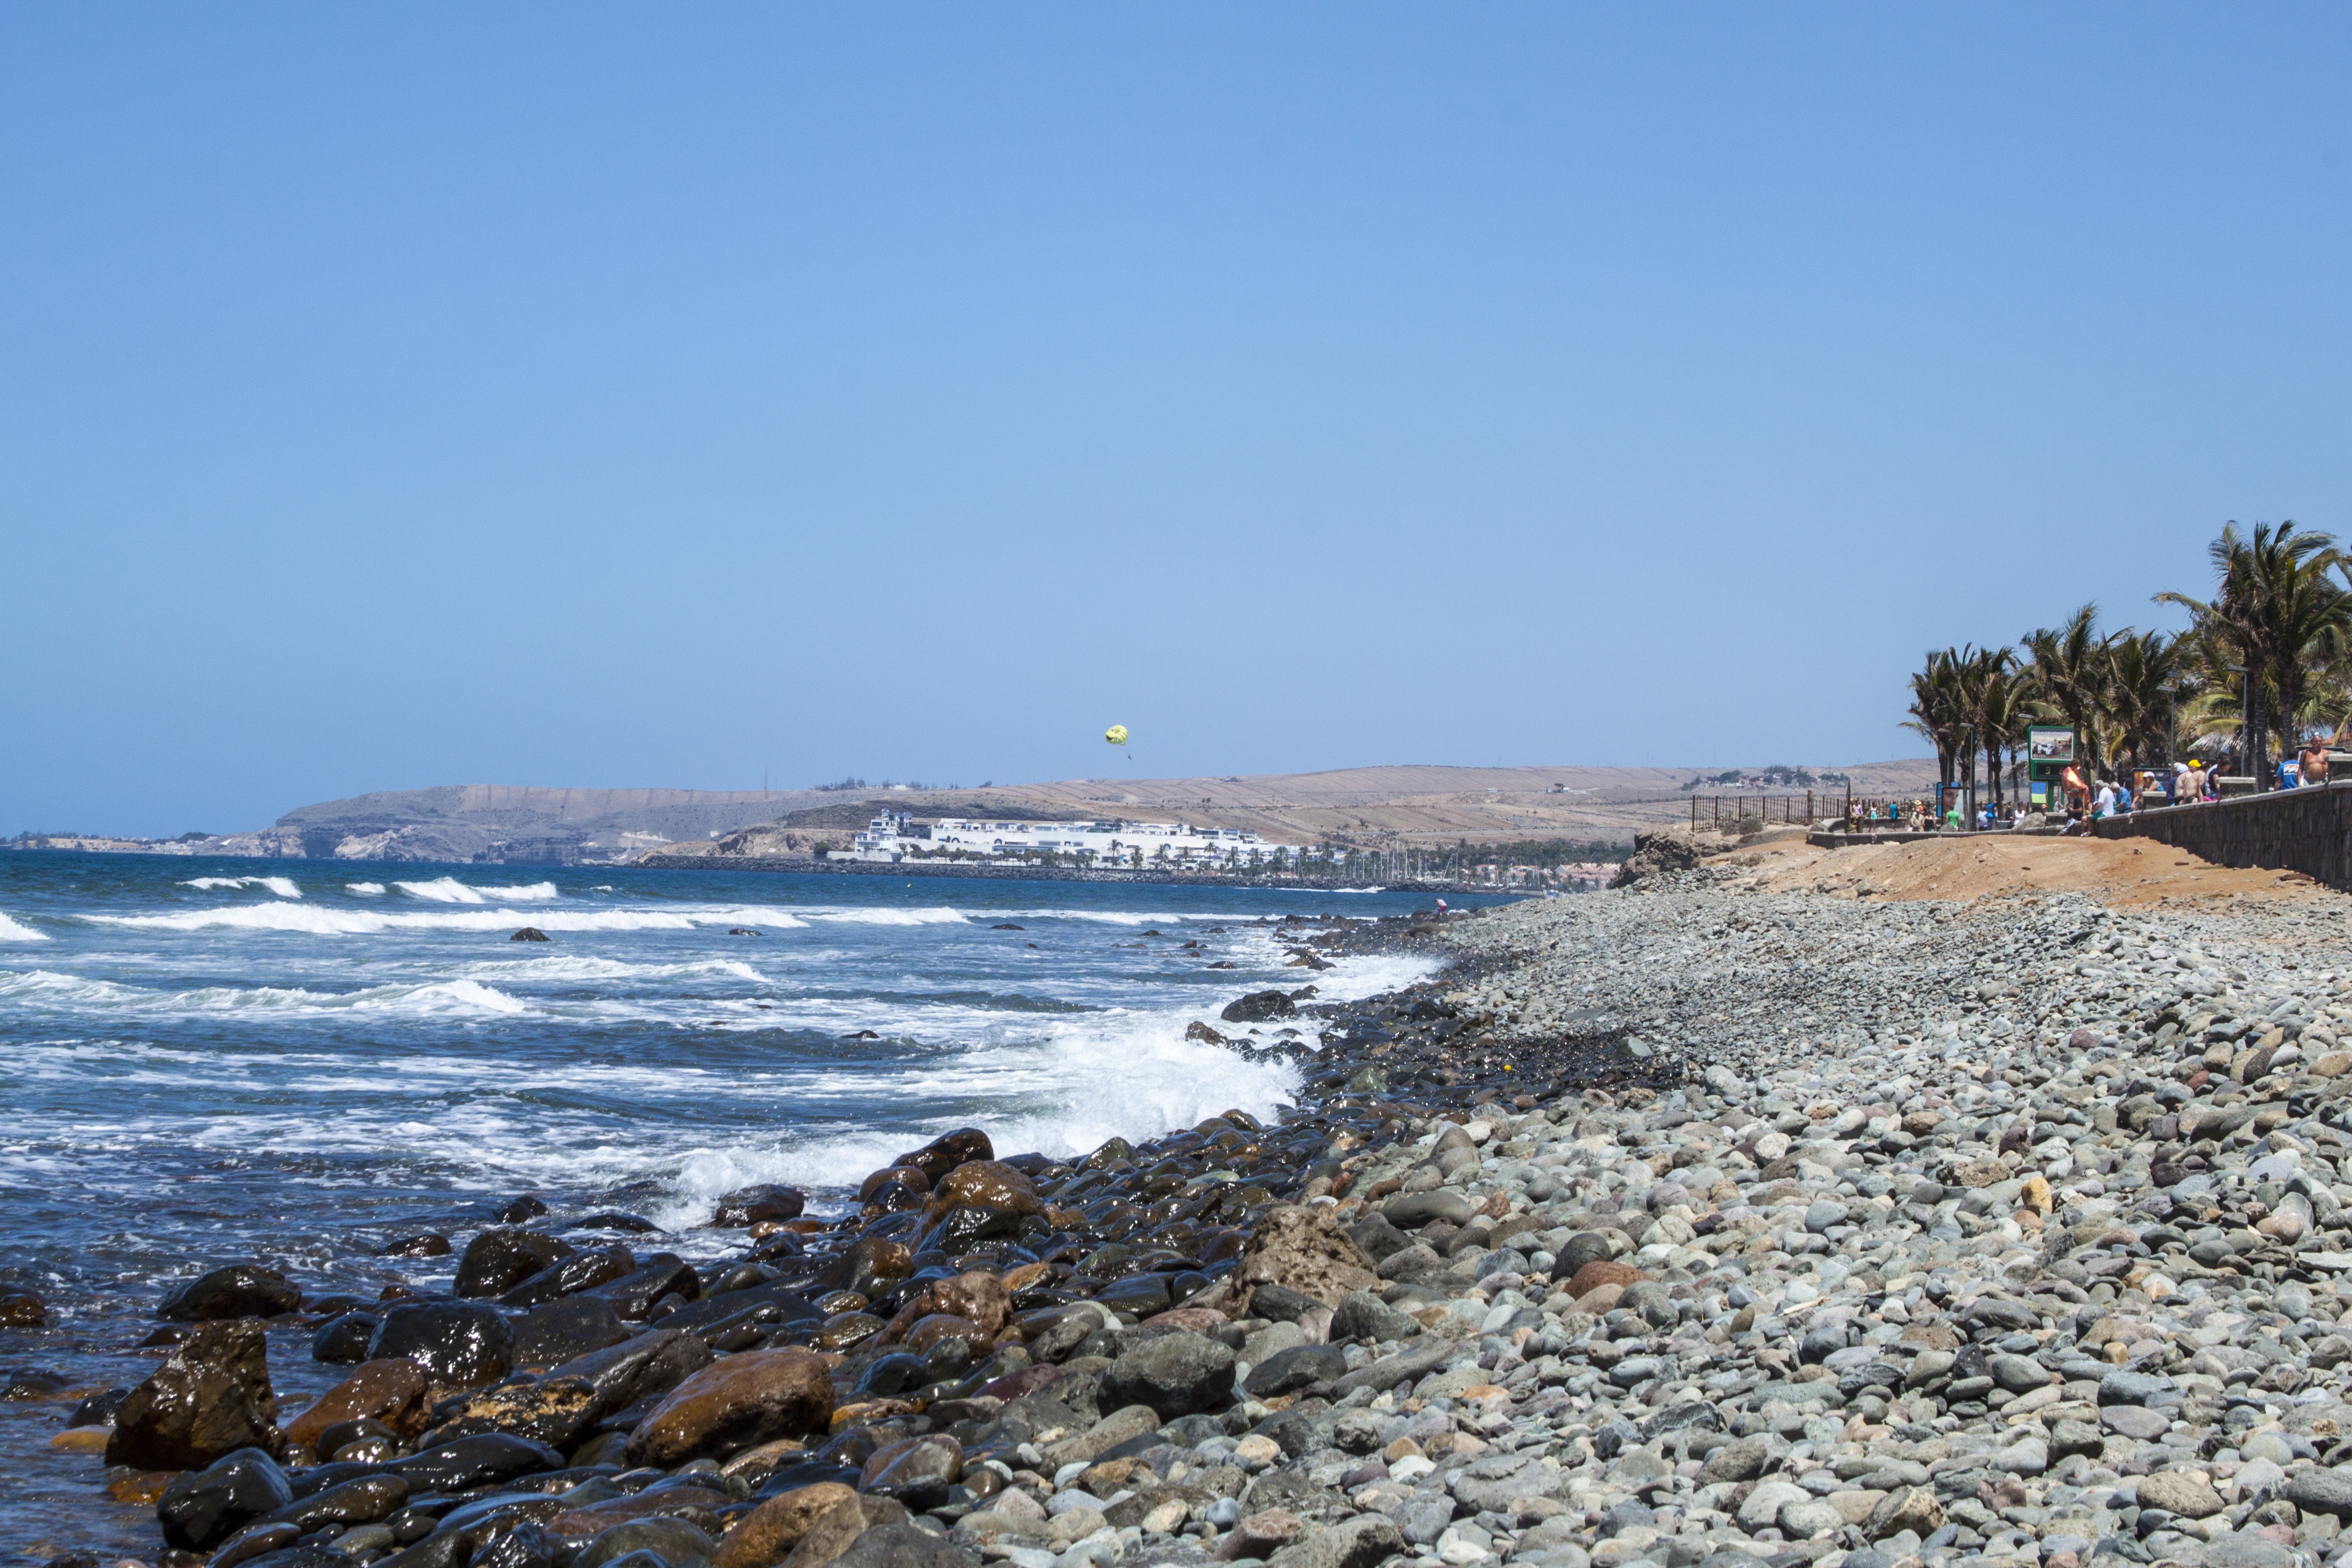
beach, sea, coast, sand, rock, ocean, horizon, shore, wave, vacation, cliff, cove, bay, terrain, body of water, gran canaria, cape, the coast, wind wave, pebbly beach